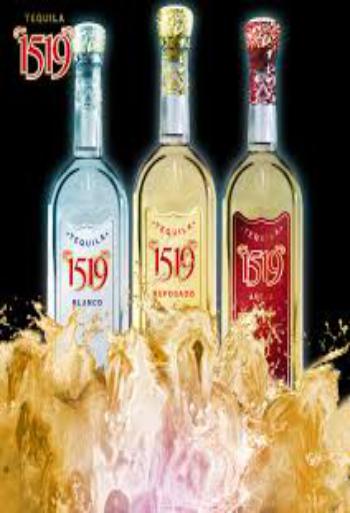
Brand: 1519 Tequila
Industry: Food